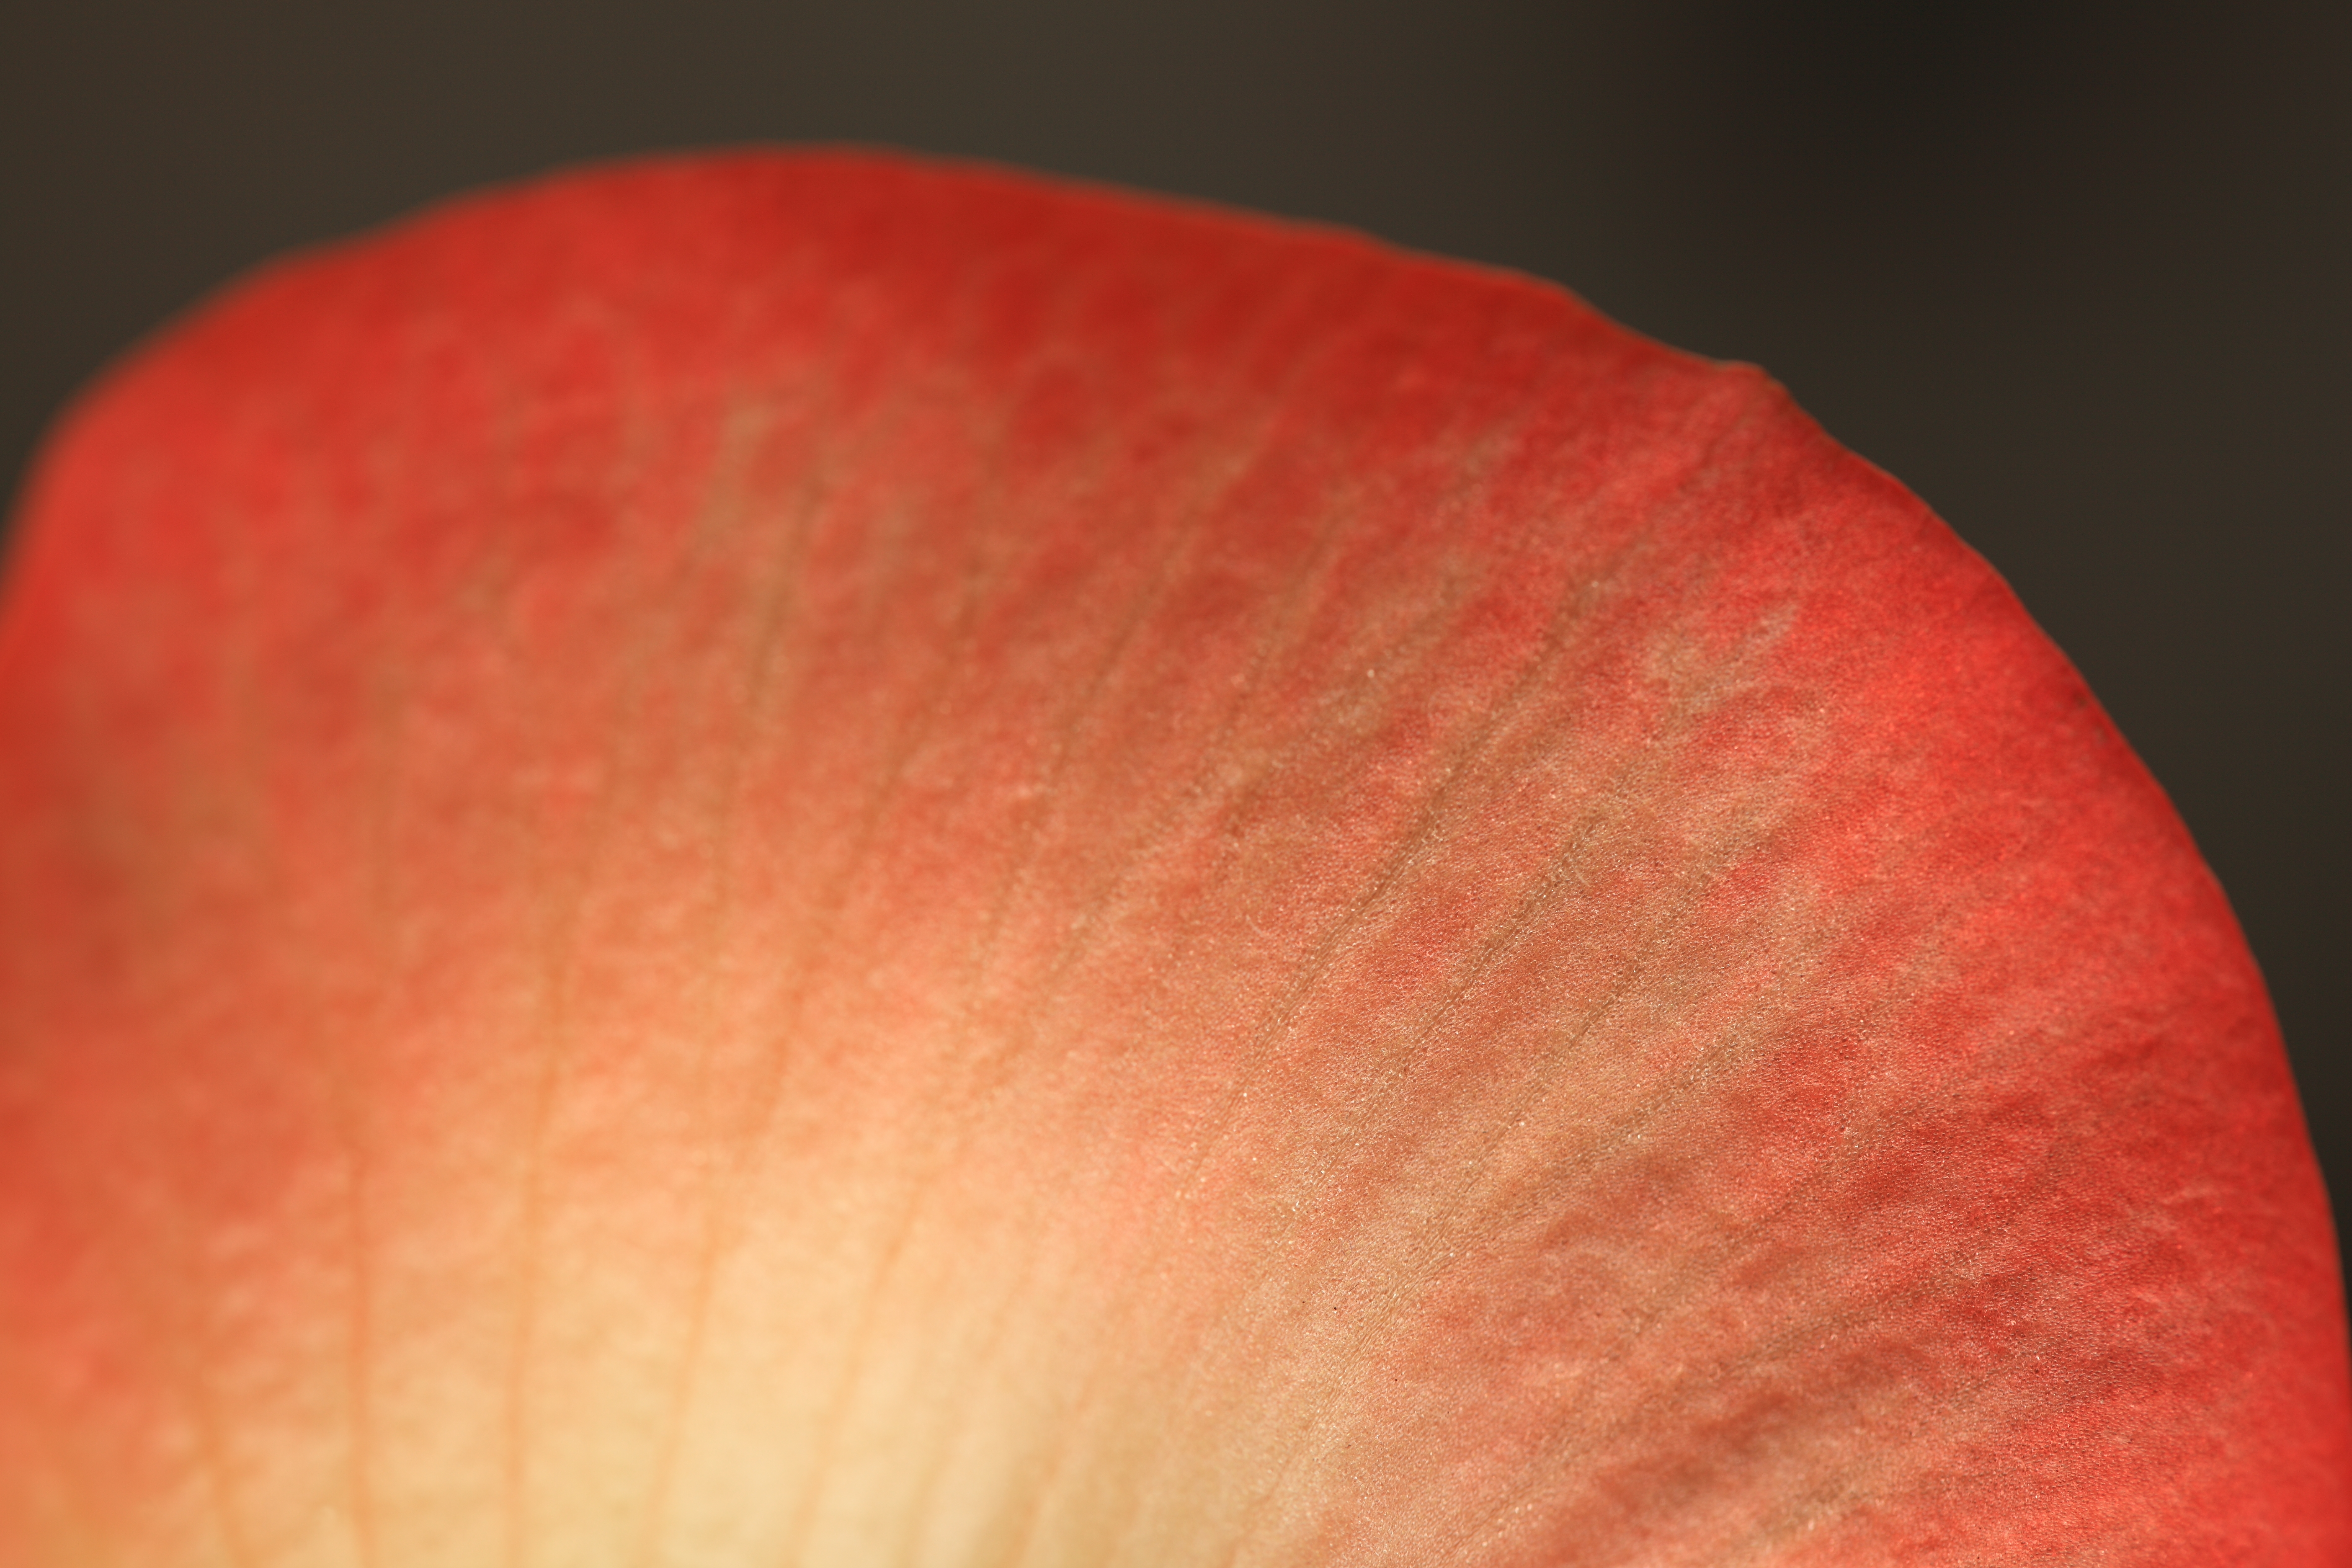
blossom, plant, photography, leaf, flower, petal, high, red, produce, color, ear, lip, close up, human body, tokyo, 5d, hires, organ, begonias, tuberous, markii, hi, res, resolution, begonia, jindaishokubutsukouen, choufu, tuberhybrida, macro photography, flowering plant, land plant